Battle of the Trouée de Charmes

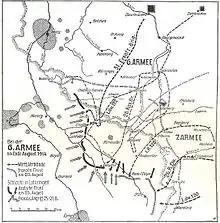

On 24 August, the Bavarian 6th Army began to attack in the direction of the against the centre of the Second Army, as this was judged to be where the French were the strongest. The Germans captured Damelevières and Gerbéviller, then pushed the French from Vacquenat Wood, Clairlieu and Censal, from where they moved towards Bayon. The Second Army was able to limit the German advance, the French 74th Infantry Regiment in particular, fighting with great tenacity and Bavarian attacks on the Flainval plateau were repulsed. To force through the gap, the 6th Army moved troops to the centre from the flanks, which Castelnau exploited by attacking the German flanks with the 71st Division (General Émile Fayolle) and they were pushed out of Erbeviller, Réméréville and Courbesseaux. The right wing of the Second Army attacked the left flank of the Bavarians and managed to take Saint-Boingt, Essey-la-Côte, Clézentaine and Ménarmont.